Iarnród Éireann

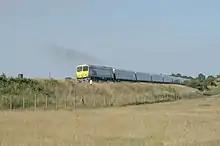
Train passing through the Curragh in County Kildare

"InterCity" services are long-distance routes radiating mainly from Dublin. The Belfast – Dublin service, jointly operated with Northern Ireland Railways, is branded separately as "Enterprise". Dublin's two main InterCity stations are Connolly and Heuston. Intercity services run to/from Cork, Limerick, Tralee, Ennis, Galway, Waterford, Rosslare Europort, Sligo, Westport, Wexford and Ballina. Dublin's third major station, Pearse, is the terminus for much of the suburban network in the Greater Dublin area. An additional two InterCity services runs from Limerick to Limerick Junction and from Limerick Junction to Waterford. This service formerly operated through to Rosslare Europort but services between Waterford and Rosslare Europort ceased after the last train on 18 September 2010. Bus Éireann now operates route 370 through the affected towns as replacement transport.